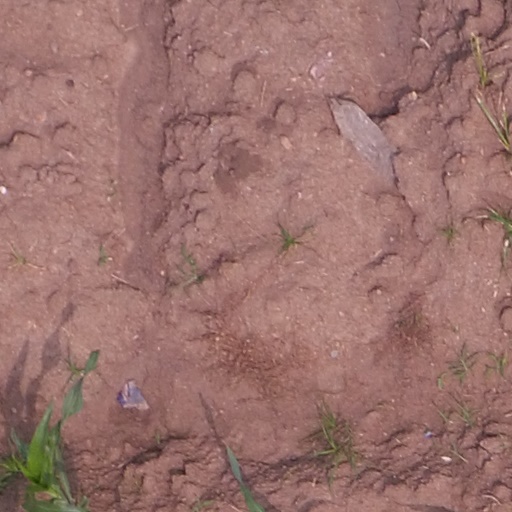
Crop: maize; corn